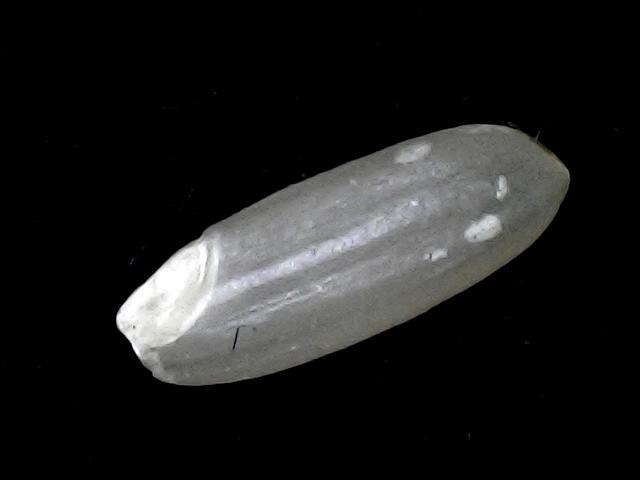
Rice variety: BD51